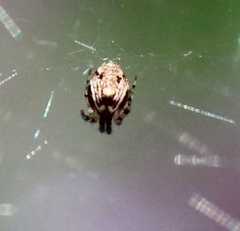
Species: Parasteatoda_tepidariorum